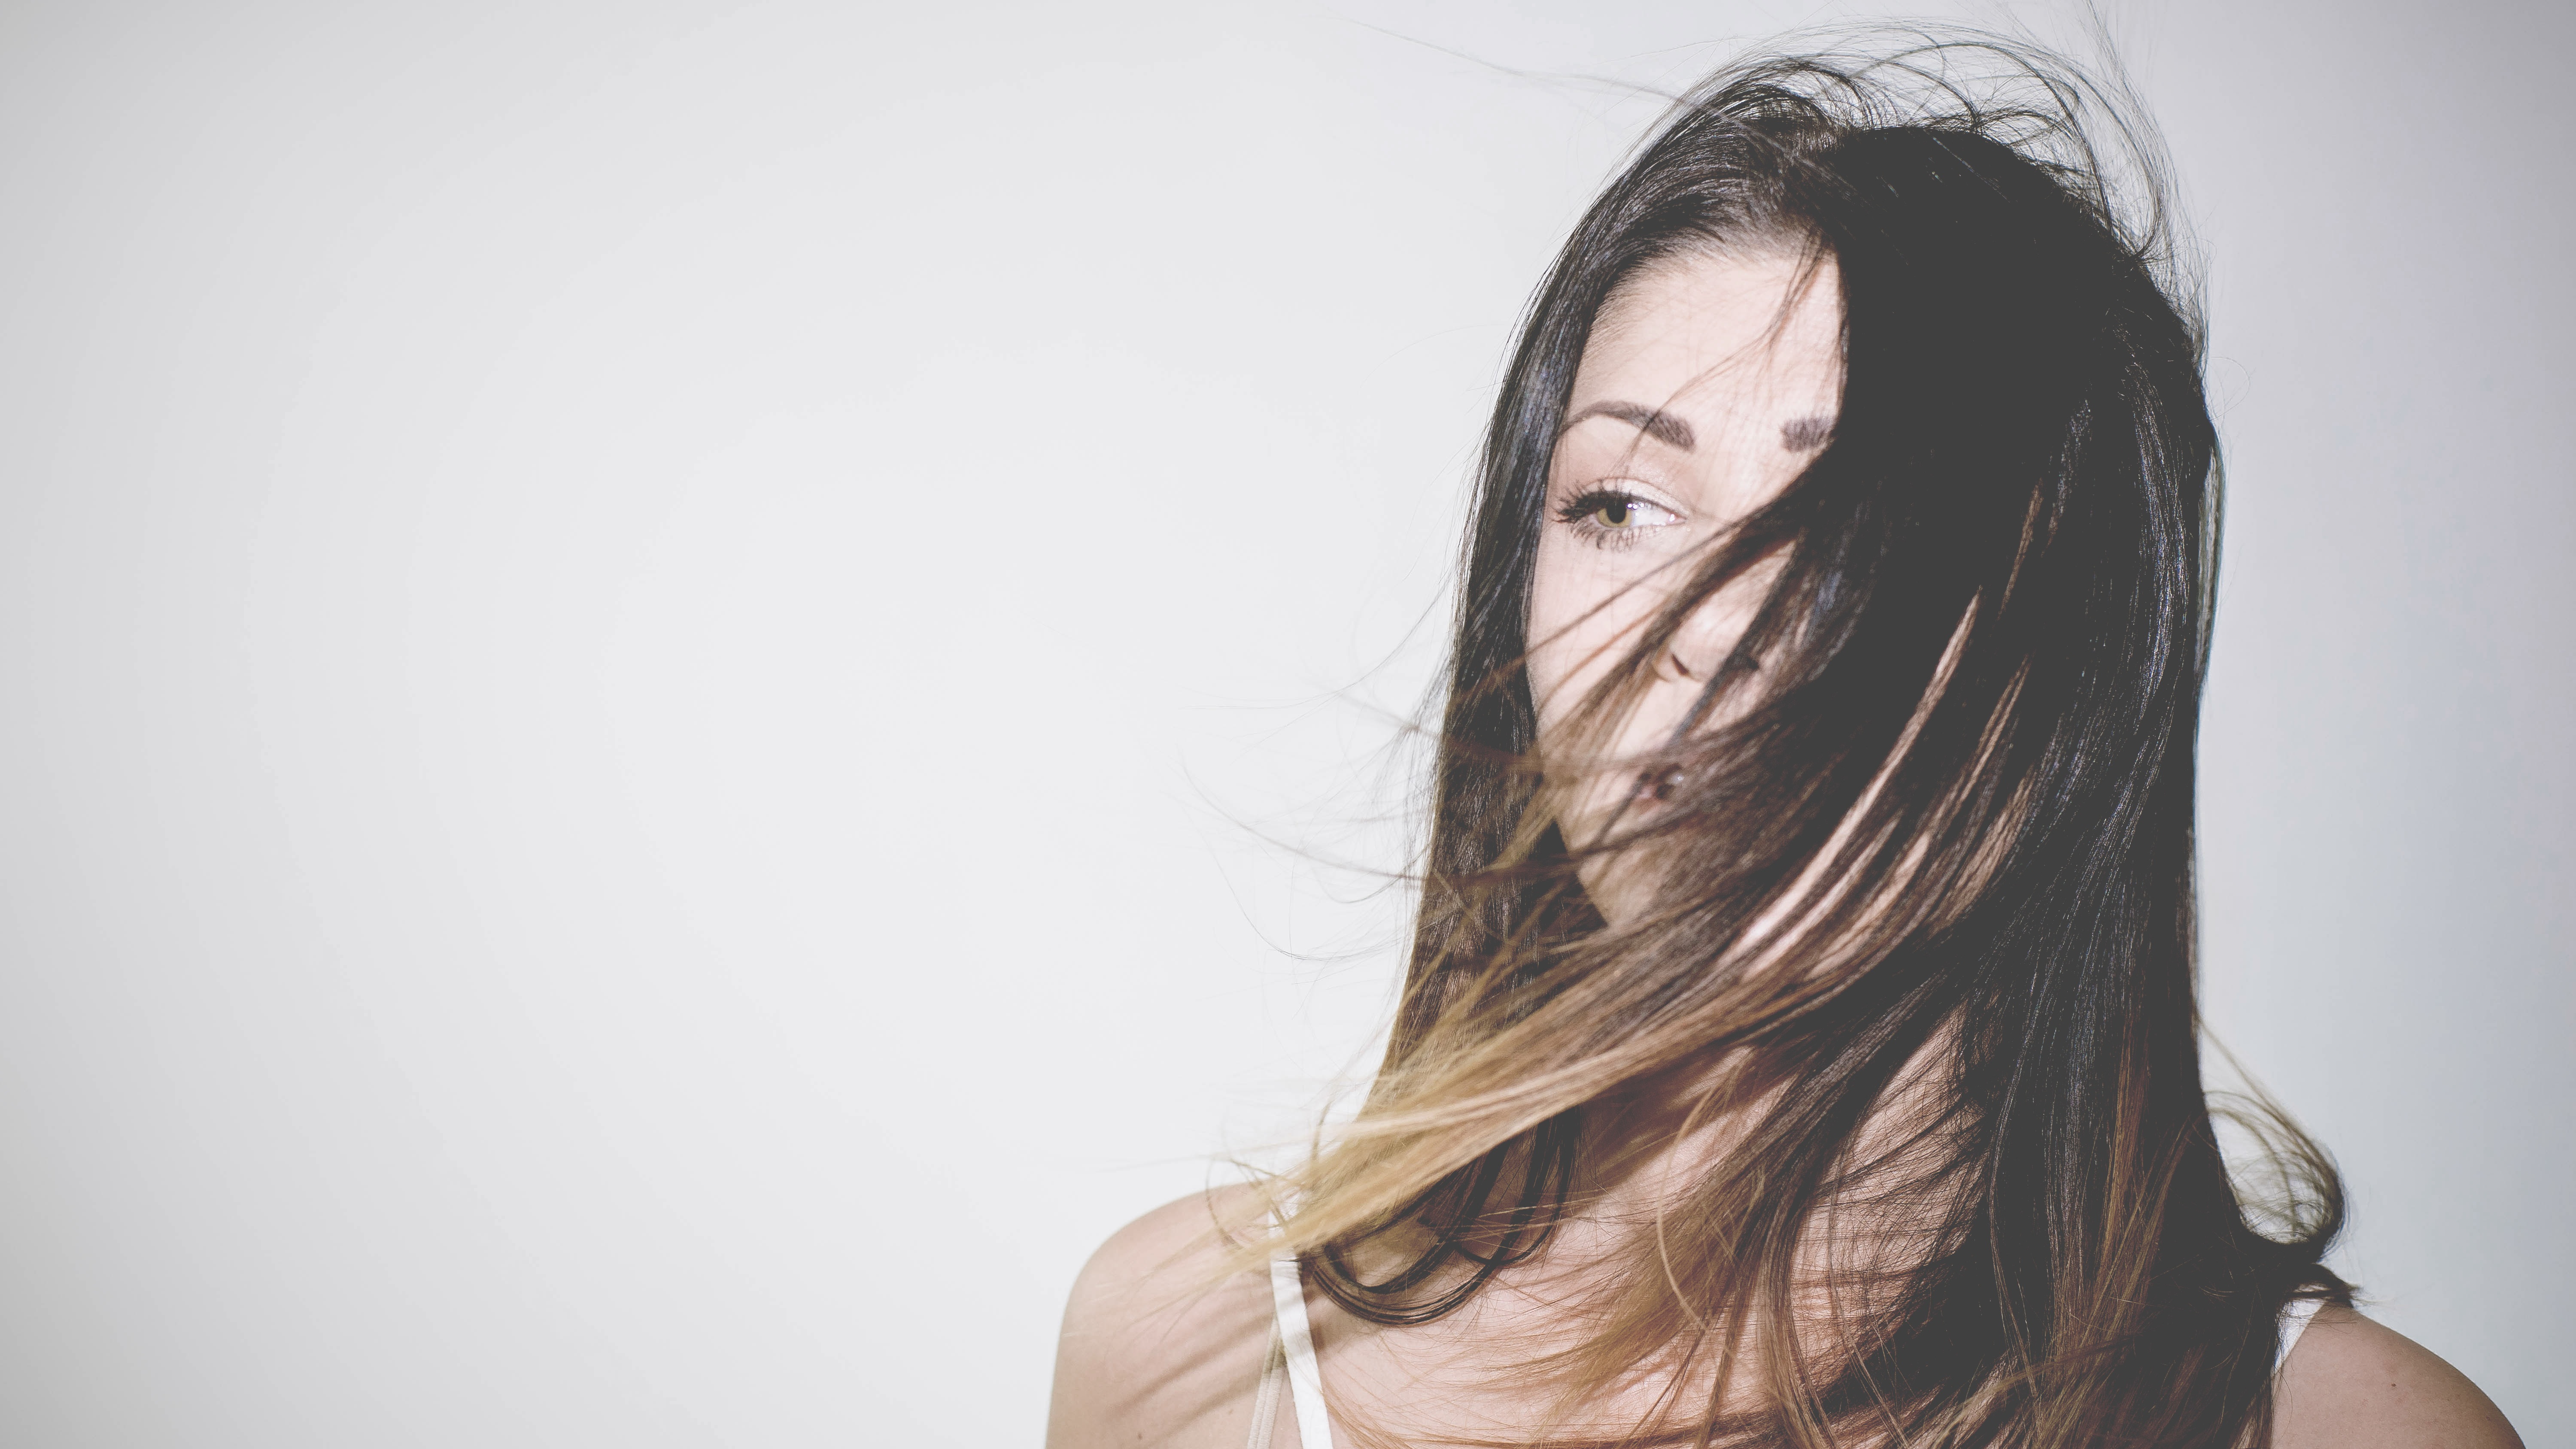
hand, person, people, girl, woman, hair, photography, brunette, portrait, model, color, fashion, black, lady, hairstyle, smiling, smile, long hair, human body, black hair, face, drawing, happy, eye, head, skin, beauty, beautiful, blond, pretty, organ, photo shoot, brown hair, sense, portrait photography, art model